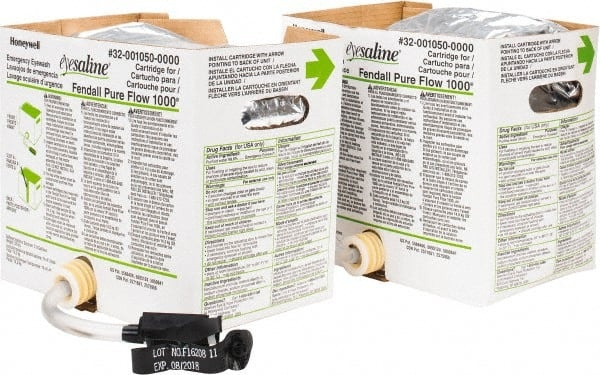
Honeywell - 3.5 Gallon Eye Wash Station Saline Cartridge - Compatable with Fendall Pure Flow 1000, Includes 2 Cartridges
Item #: 60049053 Brand: Honeywell Model #: 32-001050-0000 Exact Tooling IR#: 04 Product Specifications Type Saline Cartridge Station Compatibility Fendall Pure Flow 1000 Container Size (Gal.) 3.50 Includes (2) Cartridges
Brand: Honeywell
Category: Health & Beauty > Health Care > First Aid > Eye Wash Supplies